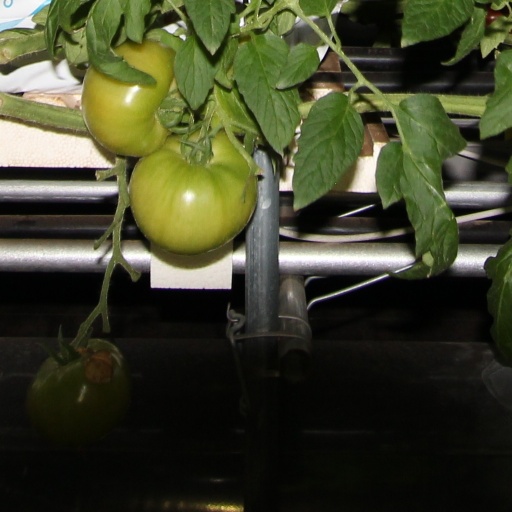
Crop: tomato